Trauma Center (TV series)

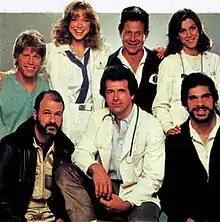

Trauma Center is an American medical drama that aired on ABC from September 22, 1983 to December 29, 1983.